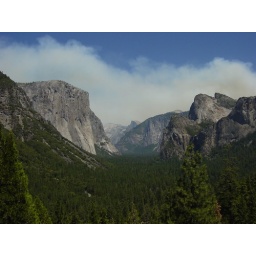
View from the tunnel viewpoint. The stuff in the sky is smoke, they were having forest fire problems.